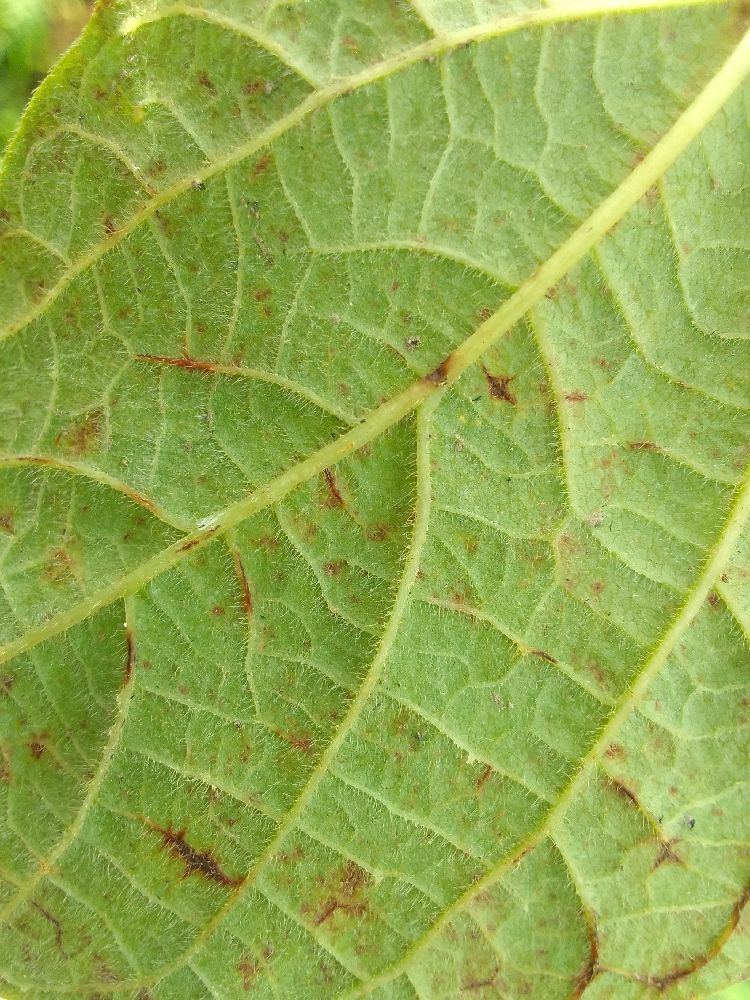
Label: anthracnose